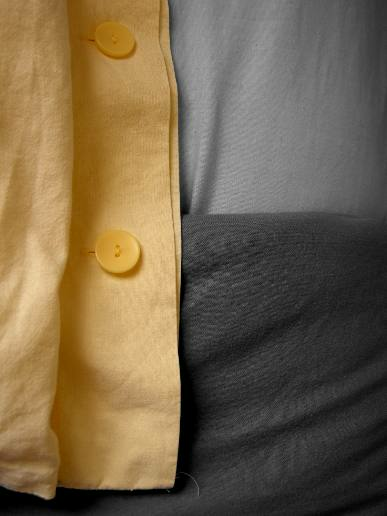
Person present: No